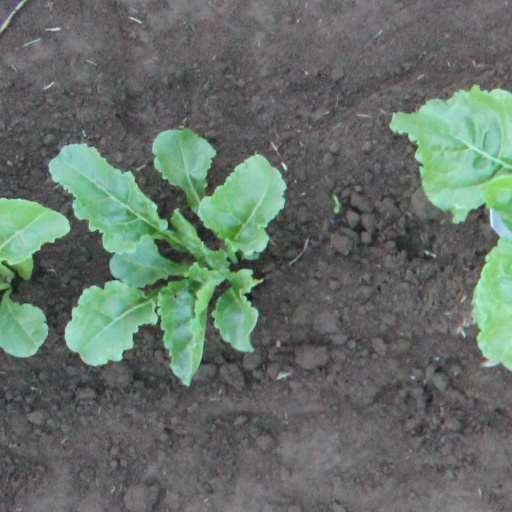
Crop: sugar beet